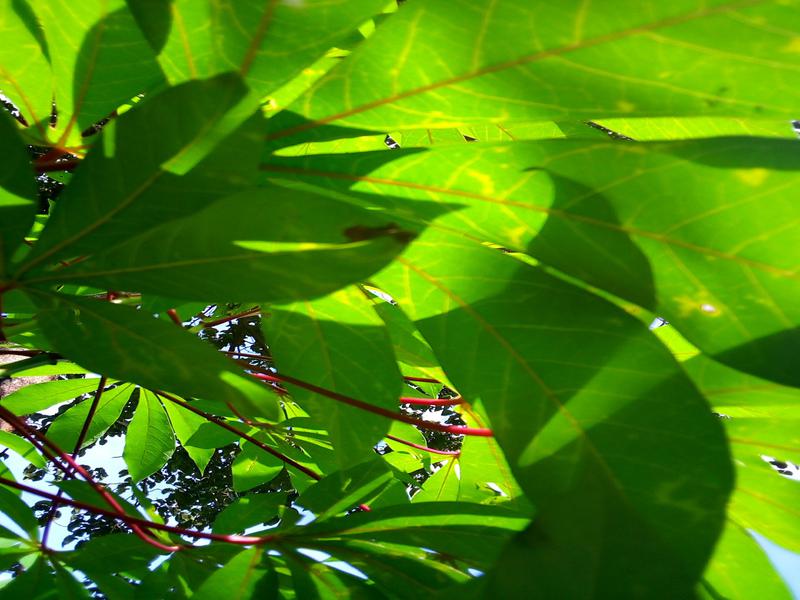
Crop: cassava
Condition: brown_streak_disease